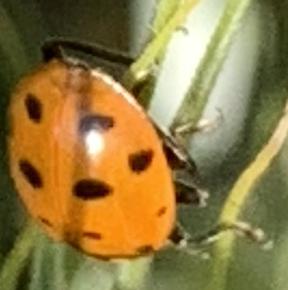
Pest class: predators